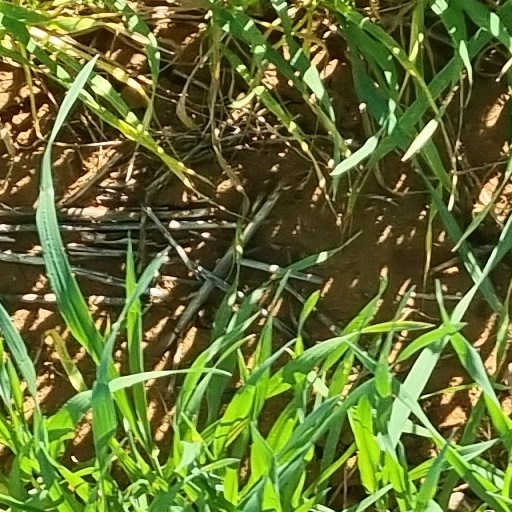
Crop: wheat